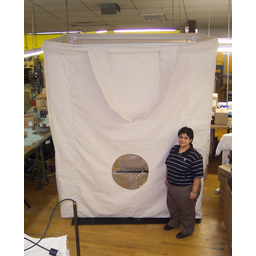
Label: plastic